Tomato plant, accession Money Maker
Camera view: bottom (45 deg); turntable rotation: 330 degrees
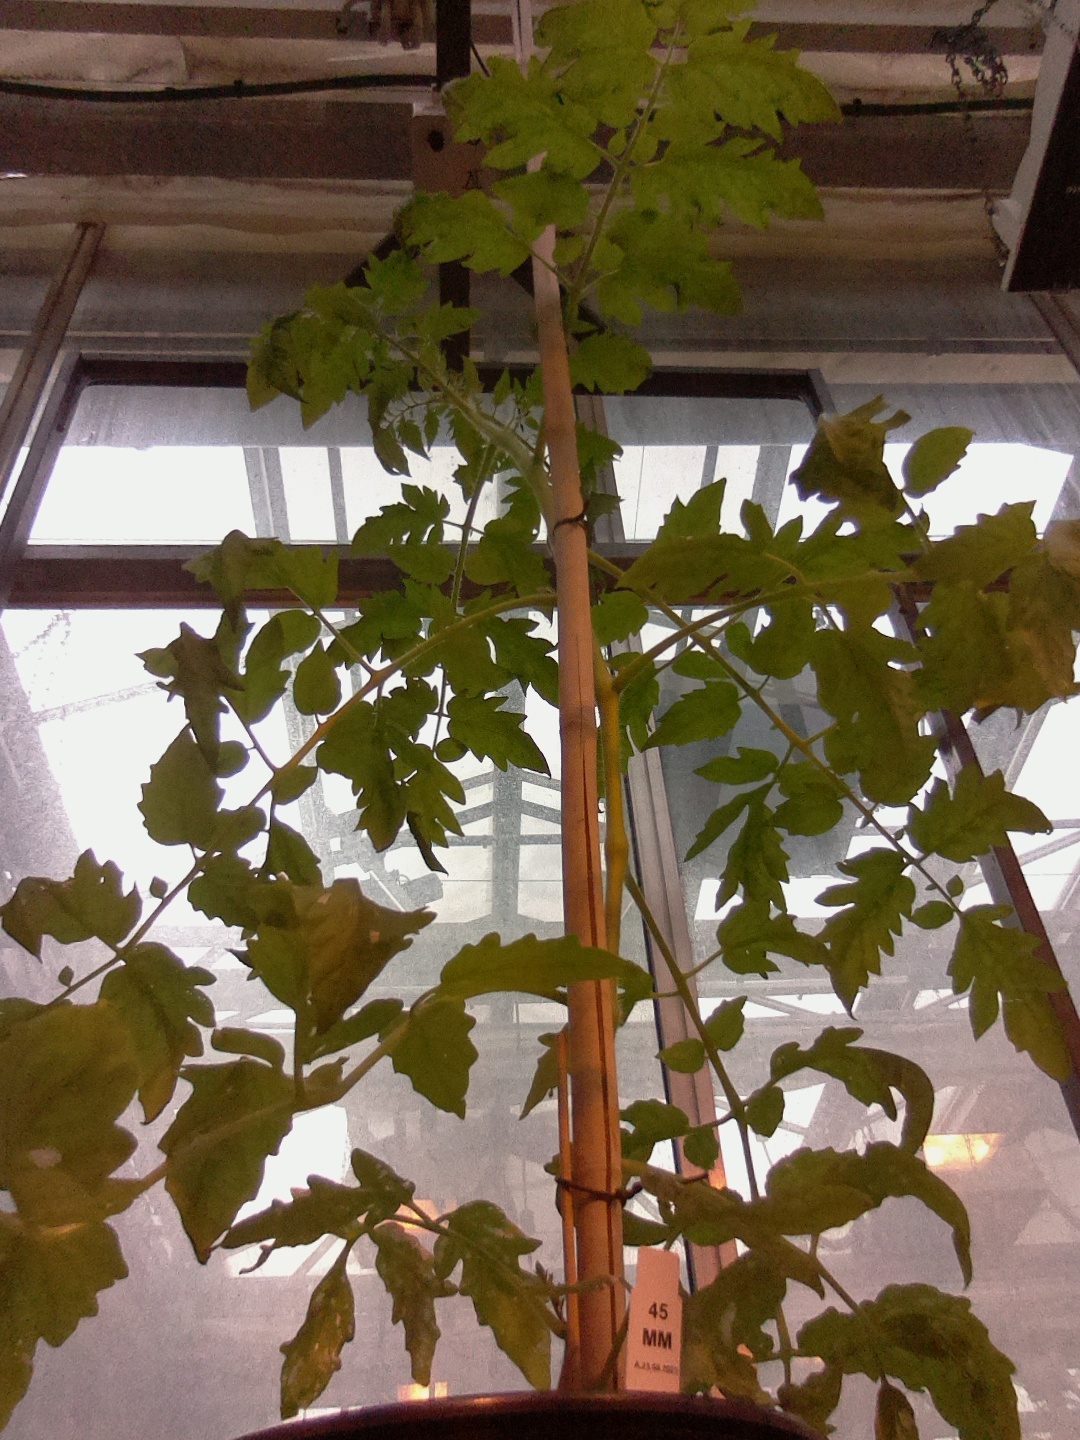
BBCH growth stage 53: 3 inflorescences visible